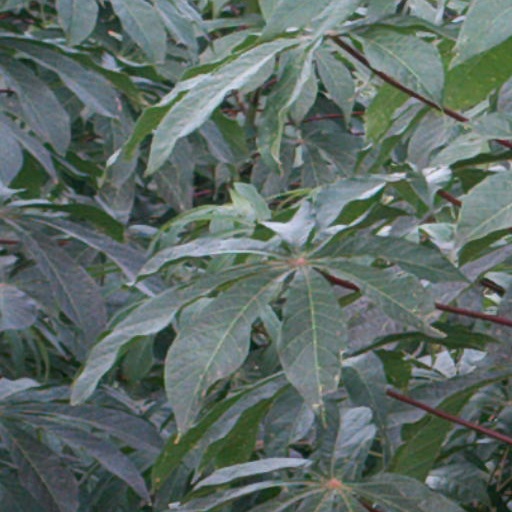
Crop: cassava